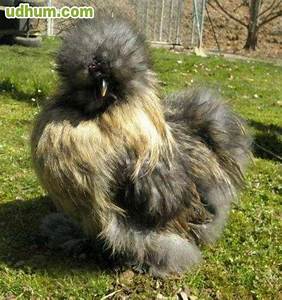
Label: chicken